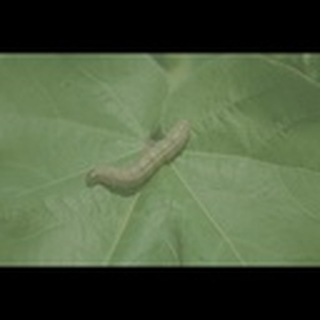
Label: cotton_army_worm